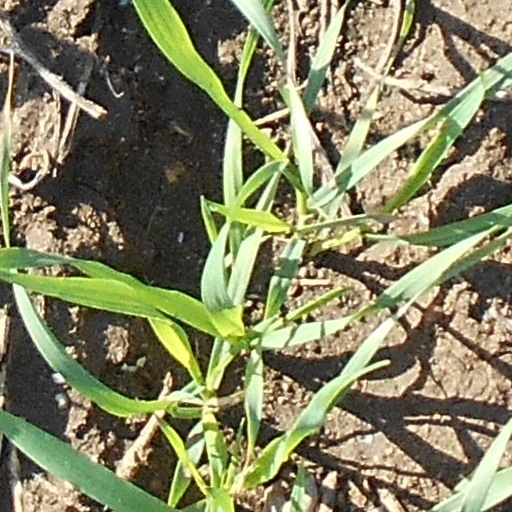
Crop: wheat